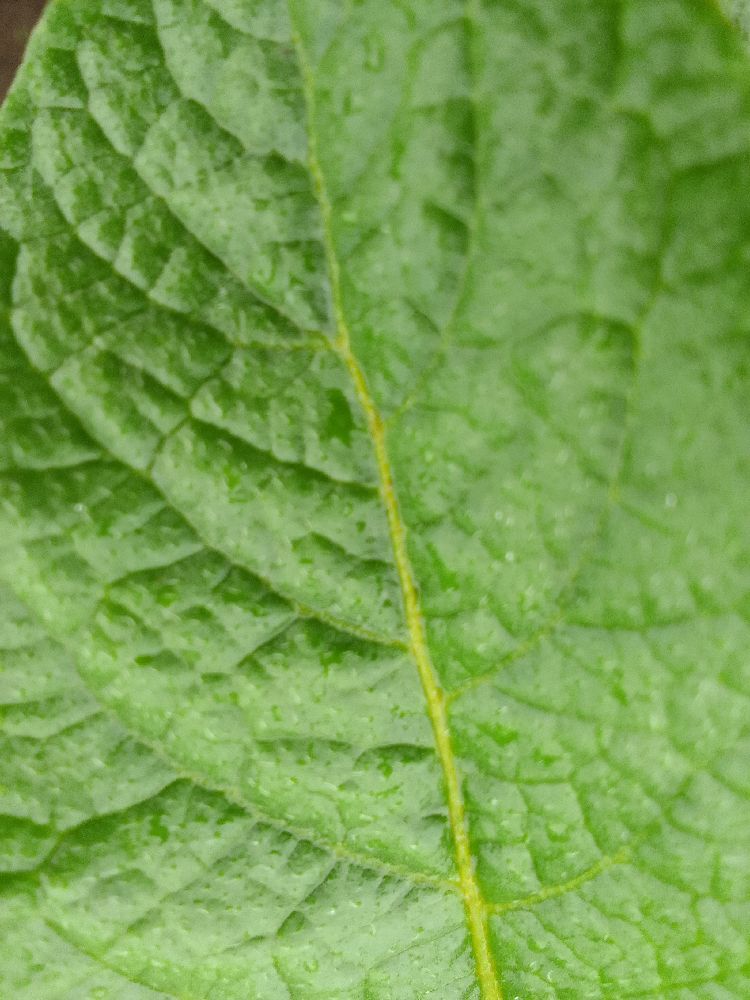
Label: Healthy